The Kiss (2007 film)

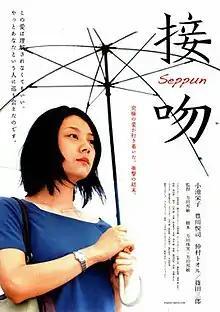
Poster

The Kiss is a 2007 Japanese crime drama film directed by Kunitoshi Manda, starring Eiko Koike, Etsushi Toyokawa and Toru Nakamura.